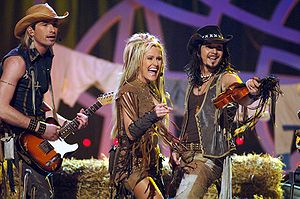
Rednex / Historie / 1994-1999: formation, og Cotton Eye Joe / Medlemmer (1990'erne)
2007-2008 Rednex lineup: (venstre mod højre) Anders "Maverick" Lundström, Annika "Mary Joe" Ljungberg, and Jens "Snake" Sylsjö.
Rednex er et svensk techno/folk/bluegrass band. De nåede international berømmelse med deres coverversion af sangen "Cotton-Eyed Joe" i 1994. De var særligt populære i Tyskland, hvor de har rekorden for flest uger som #1 på German singles chart løbet af de sidste 30 år med hits som "Old Pop in an Oak", "The Spirit of the Hawk”, and "Wish You Were Here". Sidstnævnte er blevet indspillet i en coverversion af Blackmore's Night på deres album Shadow of the Moon fra 1997.